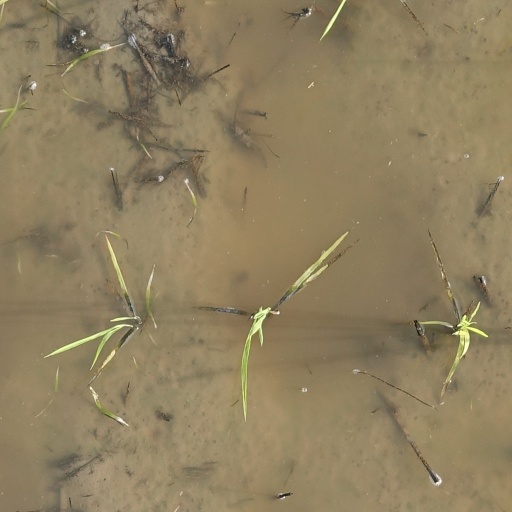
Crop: rice